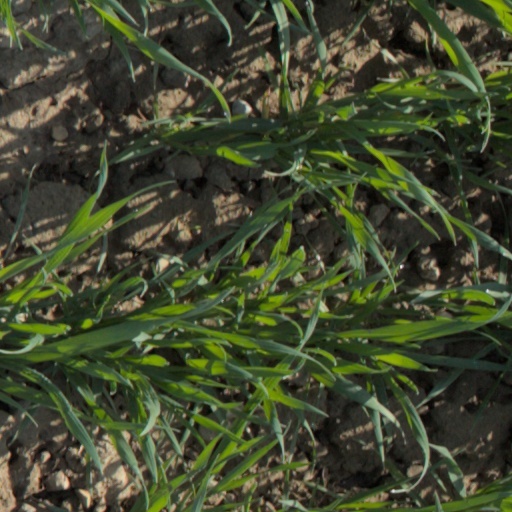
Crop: wheat